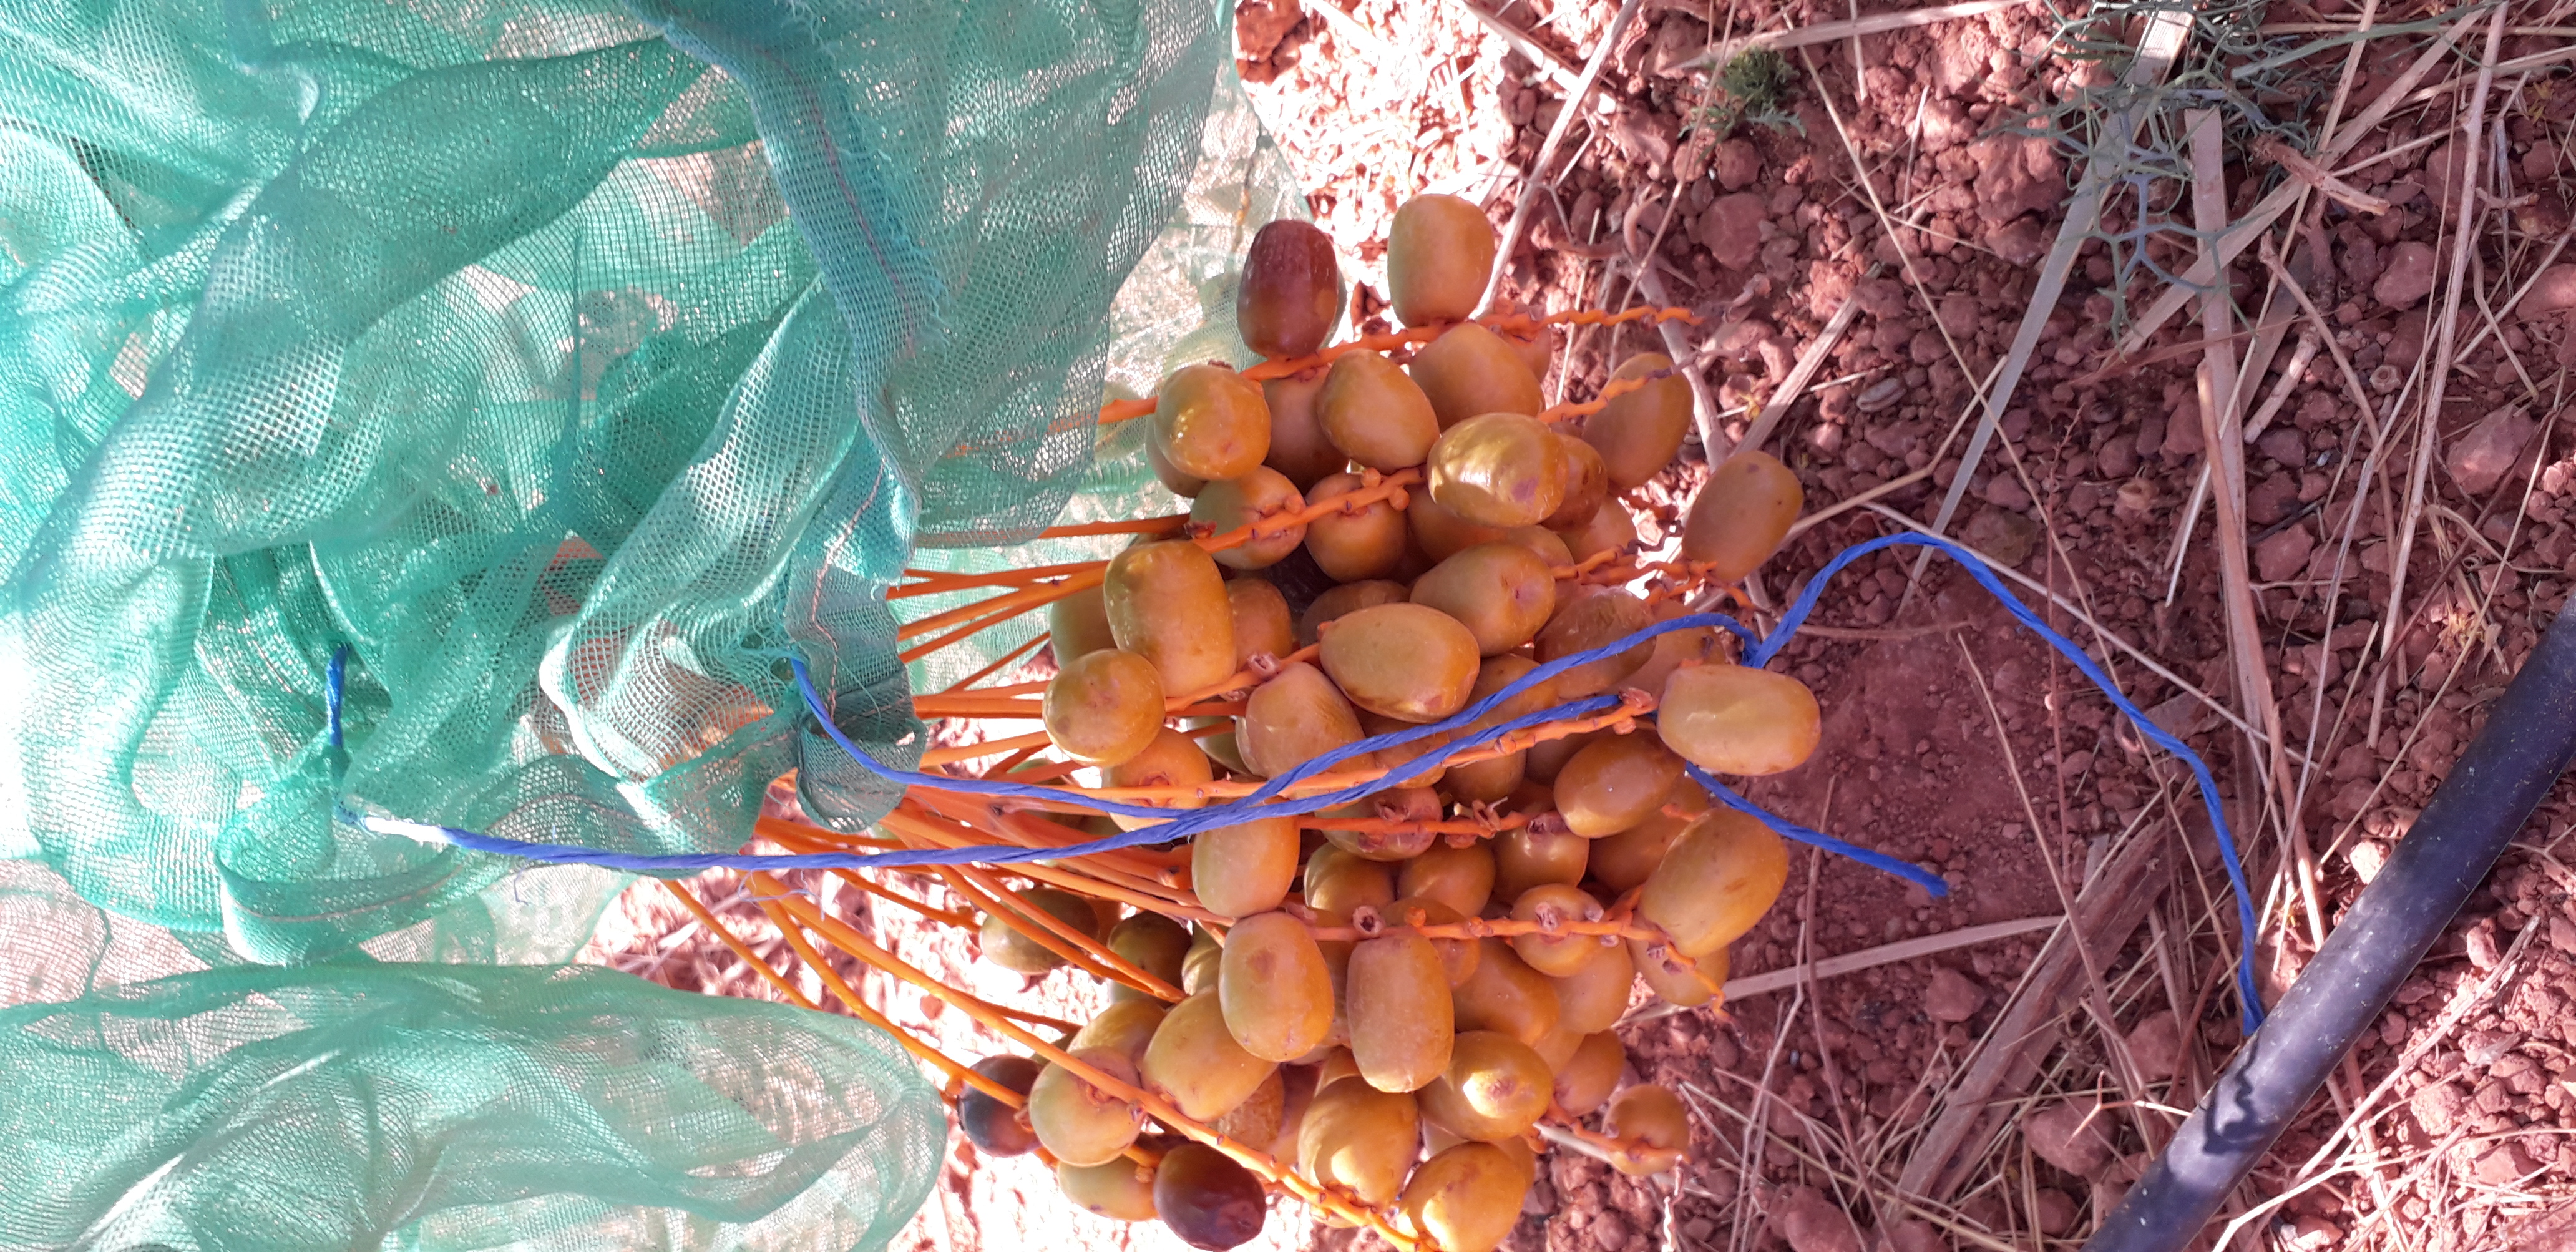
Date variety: Boufagous